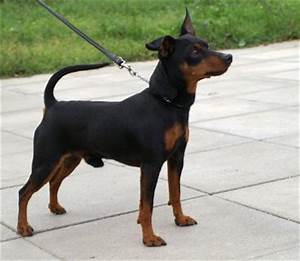
Label: dog